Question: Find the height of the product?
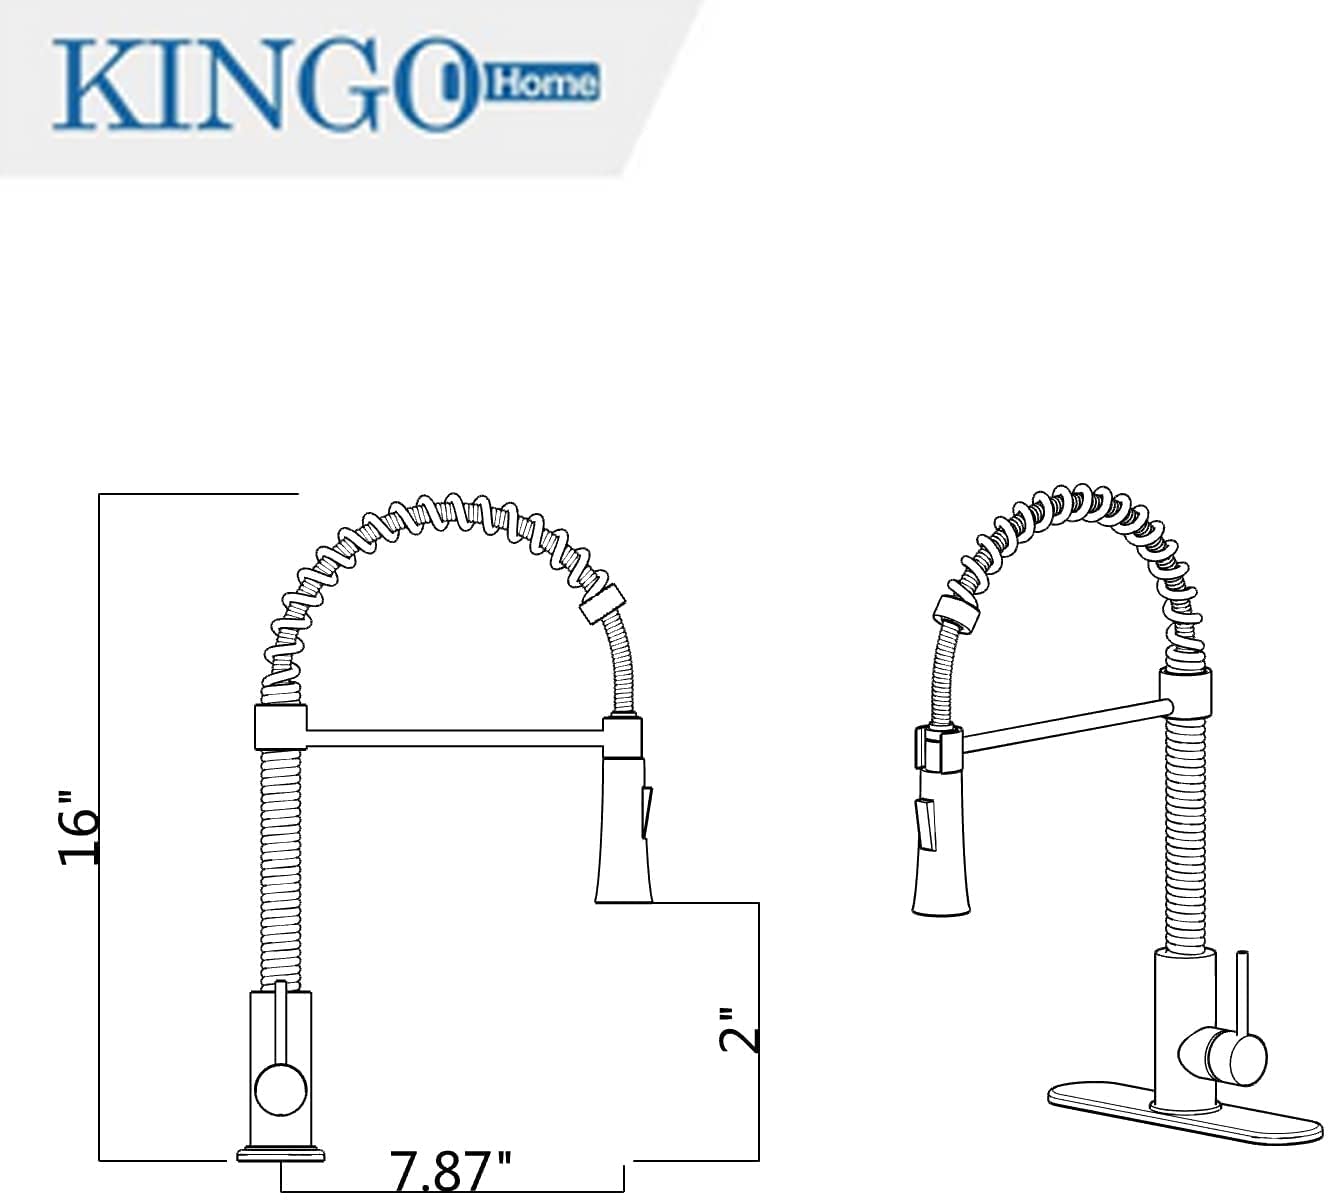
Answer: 16.0 inch